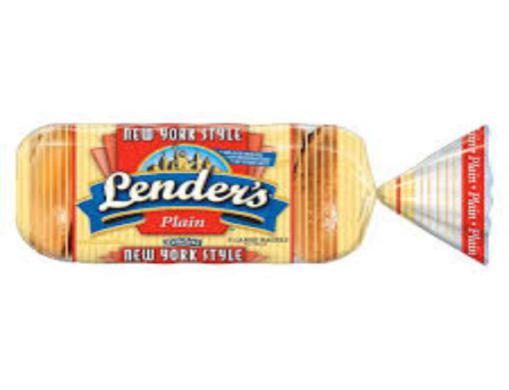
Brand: lender's
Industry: Food